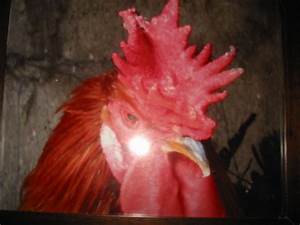
Label: gallina